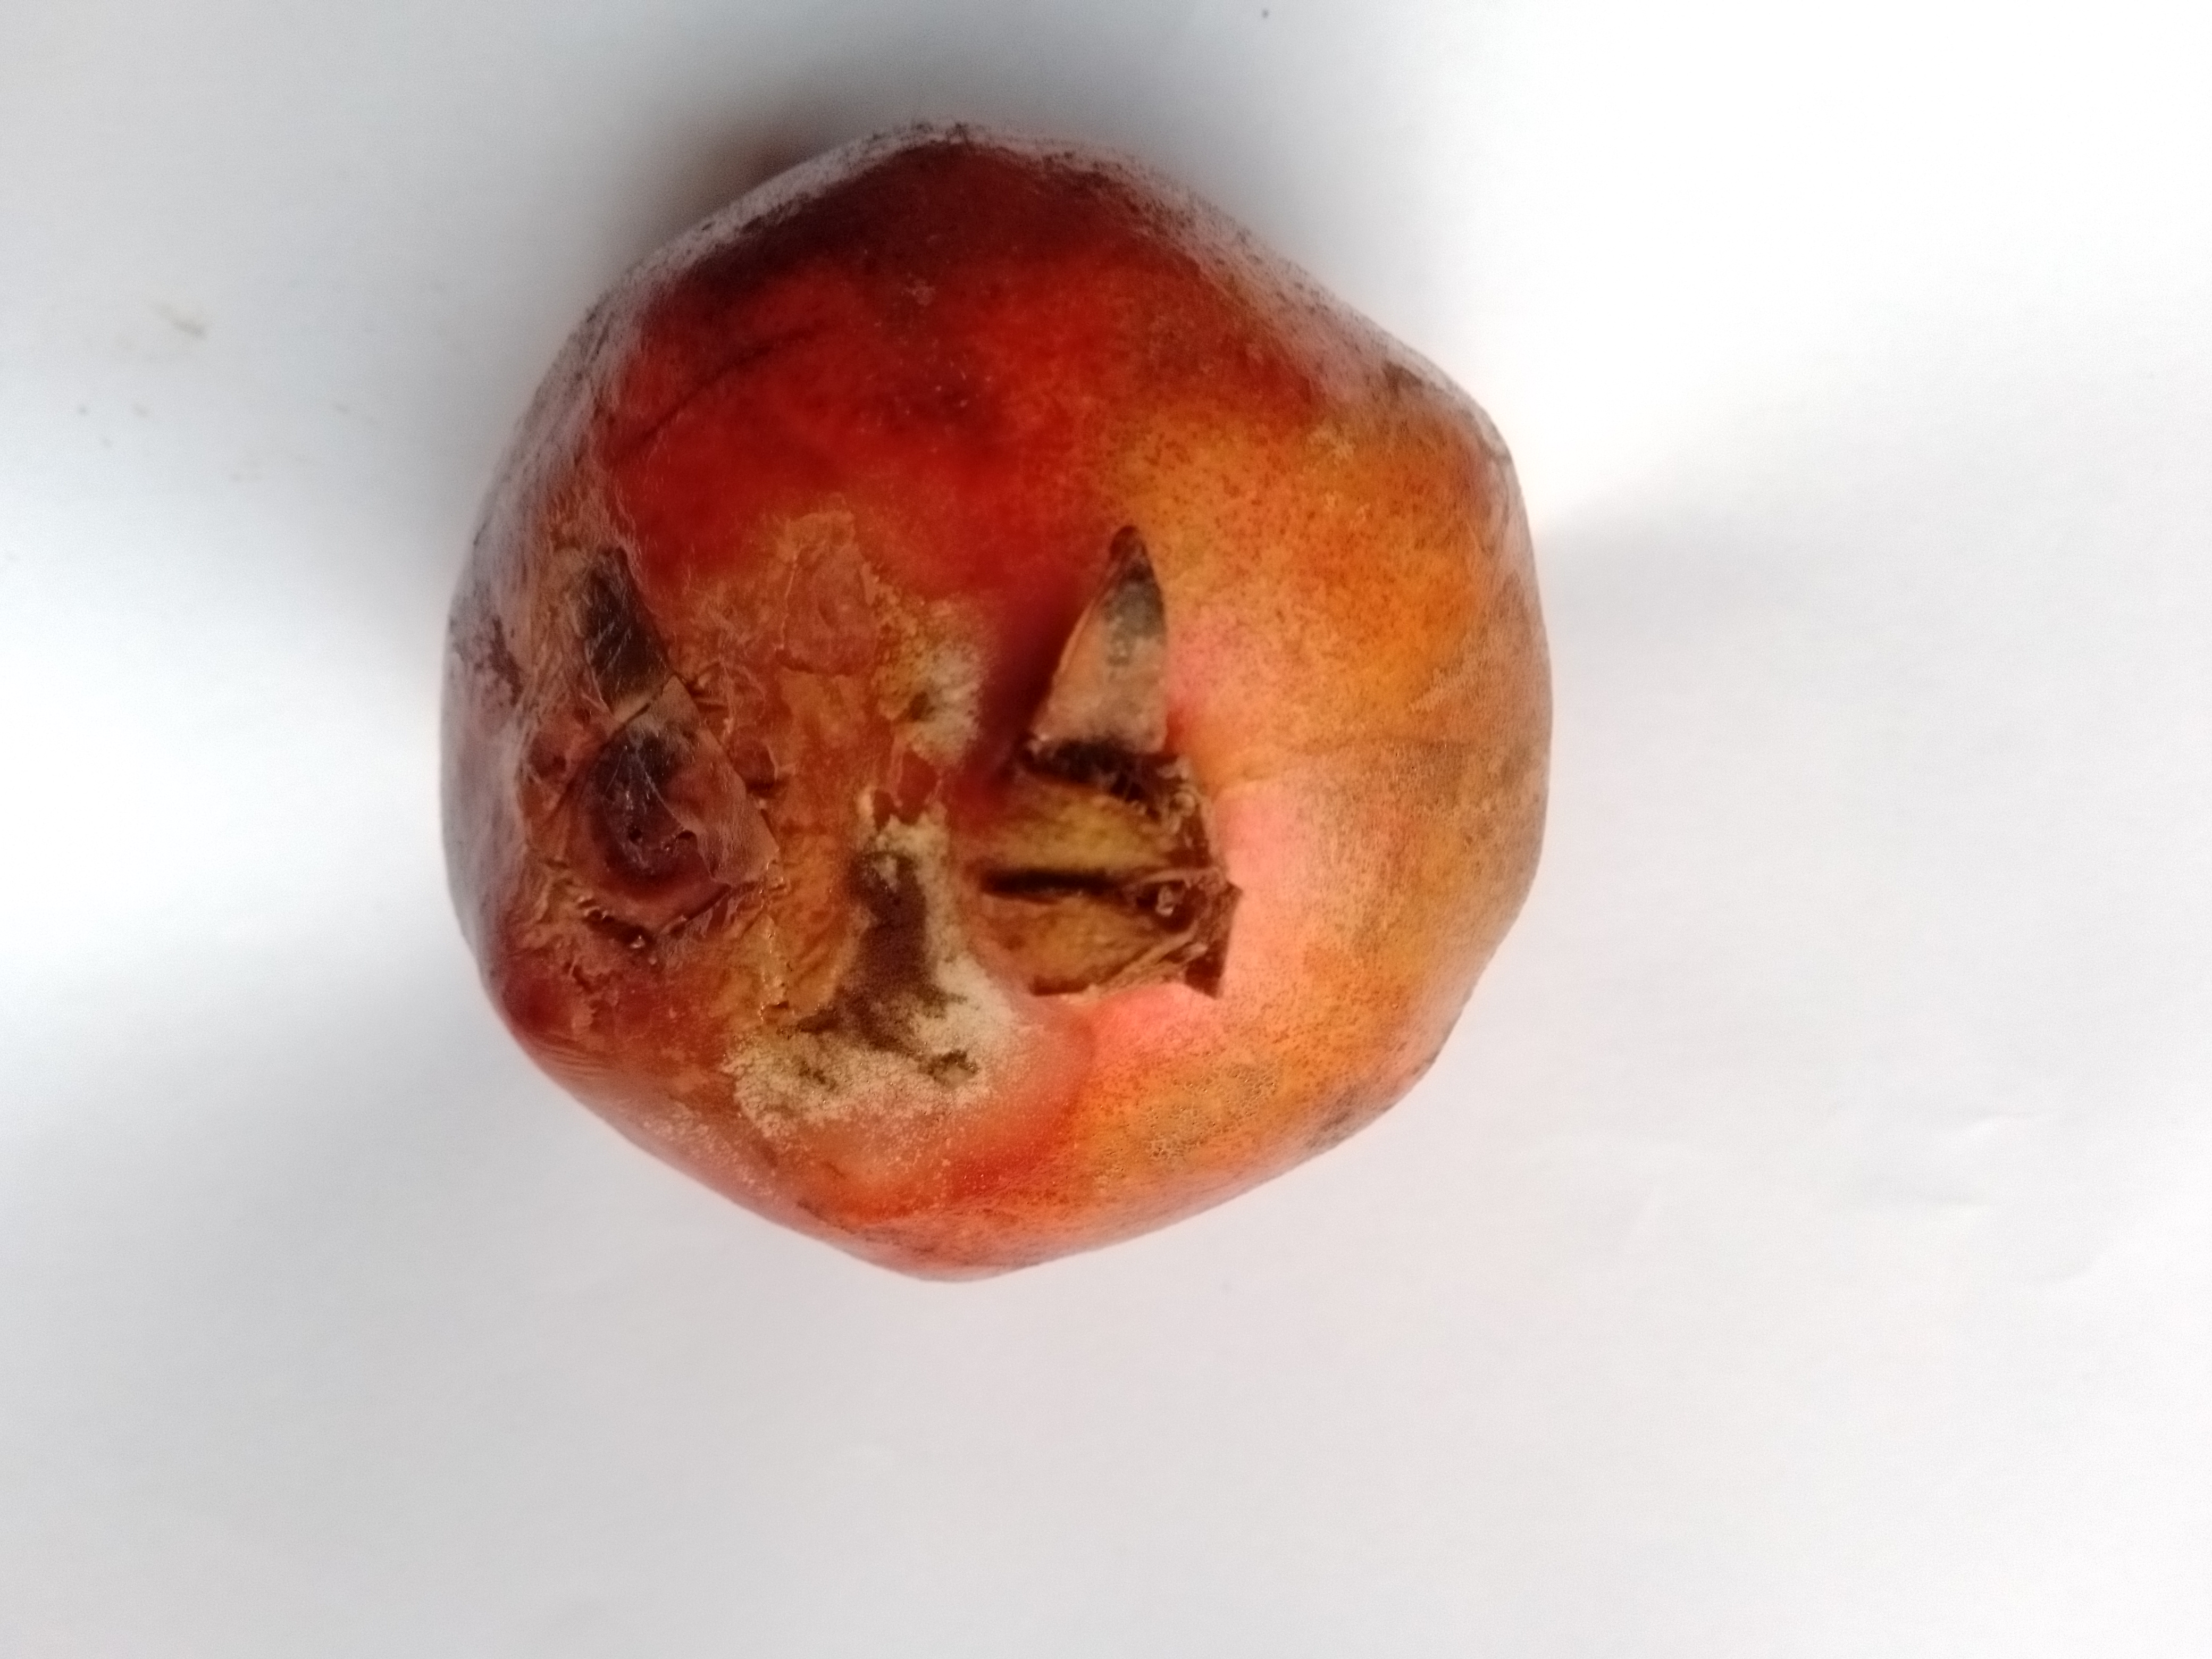
Fruit: pomegranate
Condition: rotten